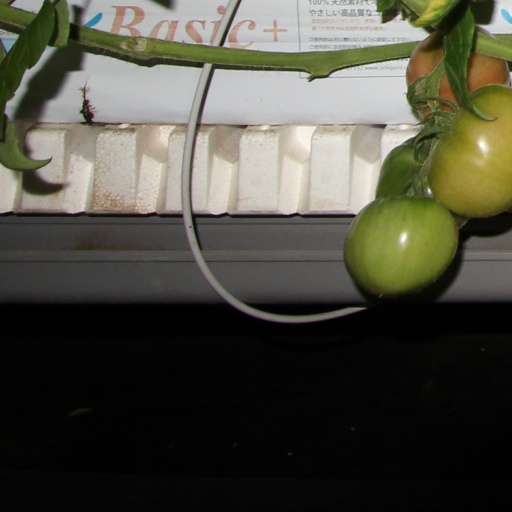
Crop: tomato